SS Barøy (1929)

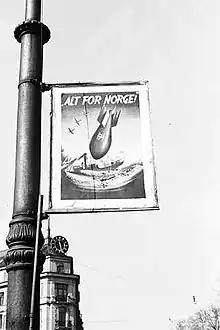
1942 Nazi propaganda poster attempting to link the exiled Norwegian King Haakon VII to the sinking of civilian Norwegian ships

One of the consequences of the sinking of "Barøy", together with the sinking of fellow Hurtigruten ship off Rolvsøy in Finnmark later the same day, was that the Hurtigruten ships would no longer sail further north than Tromsø. Between Tromsø and Hammerfest the route was taken over by smaller replacement ships.